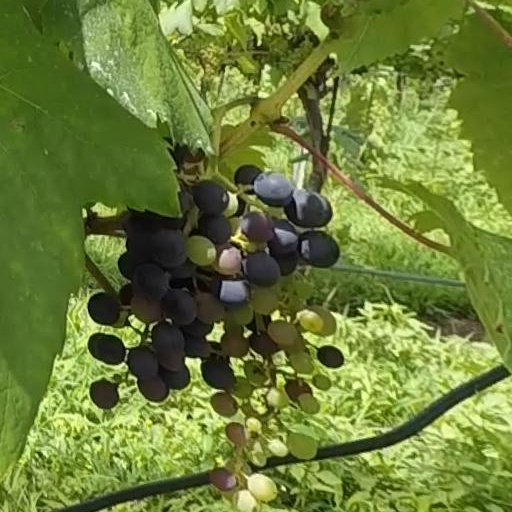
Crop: grape